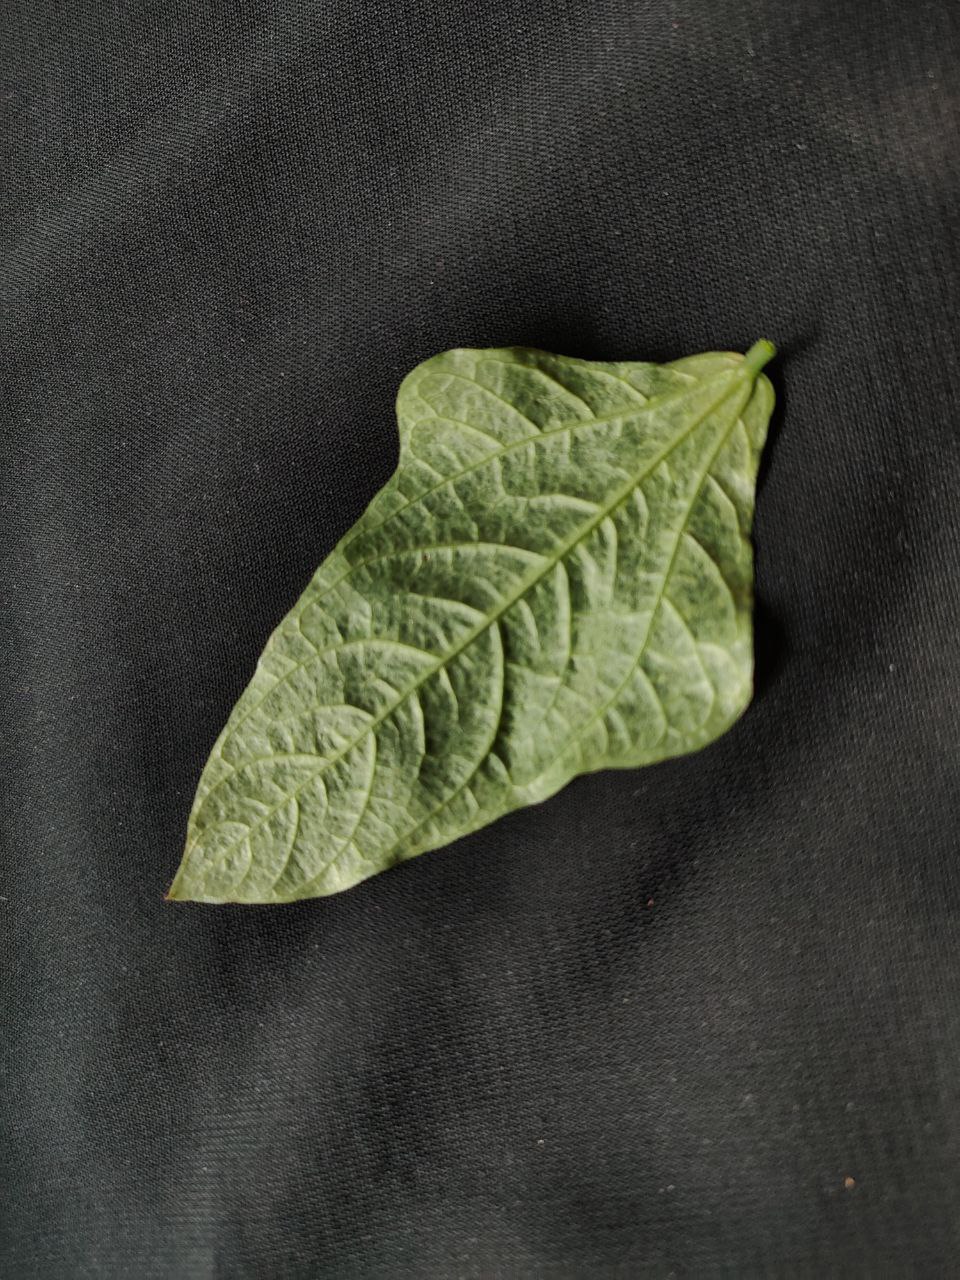
Crop: cowpea
Leaf condition: Mosaic Virus